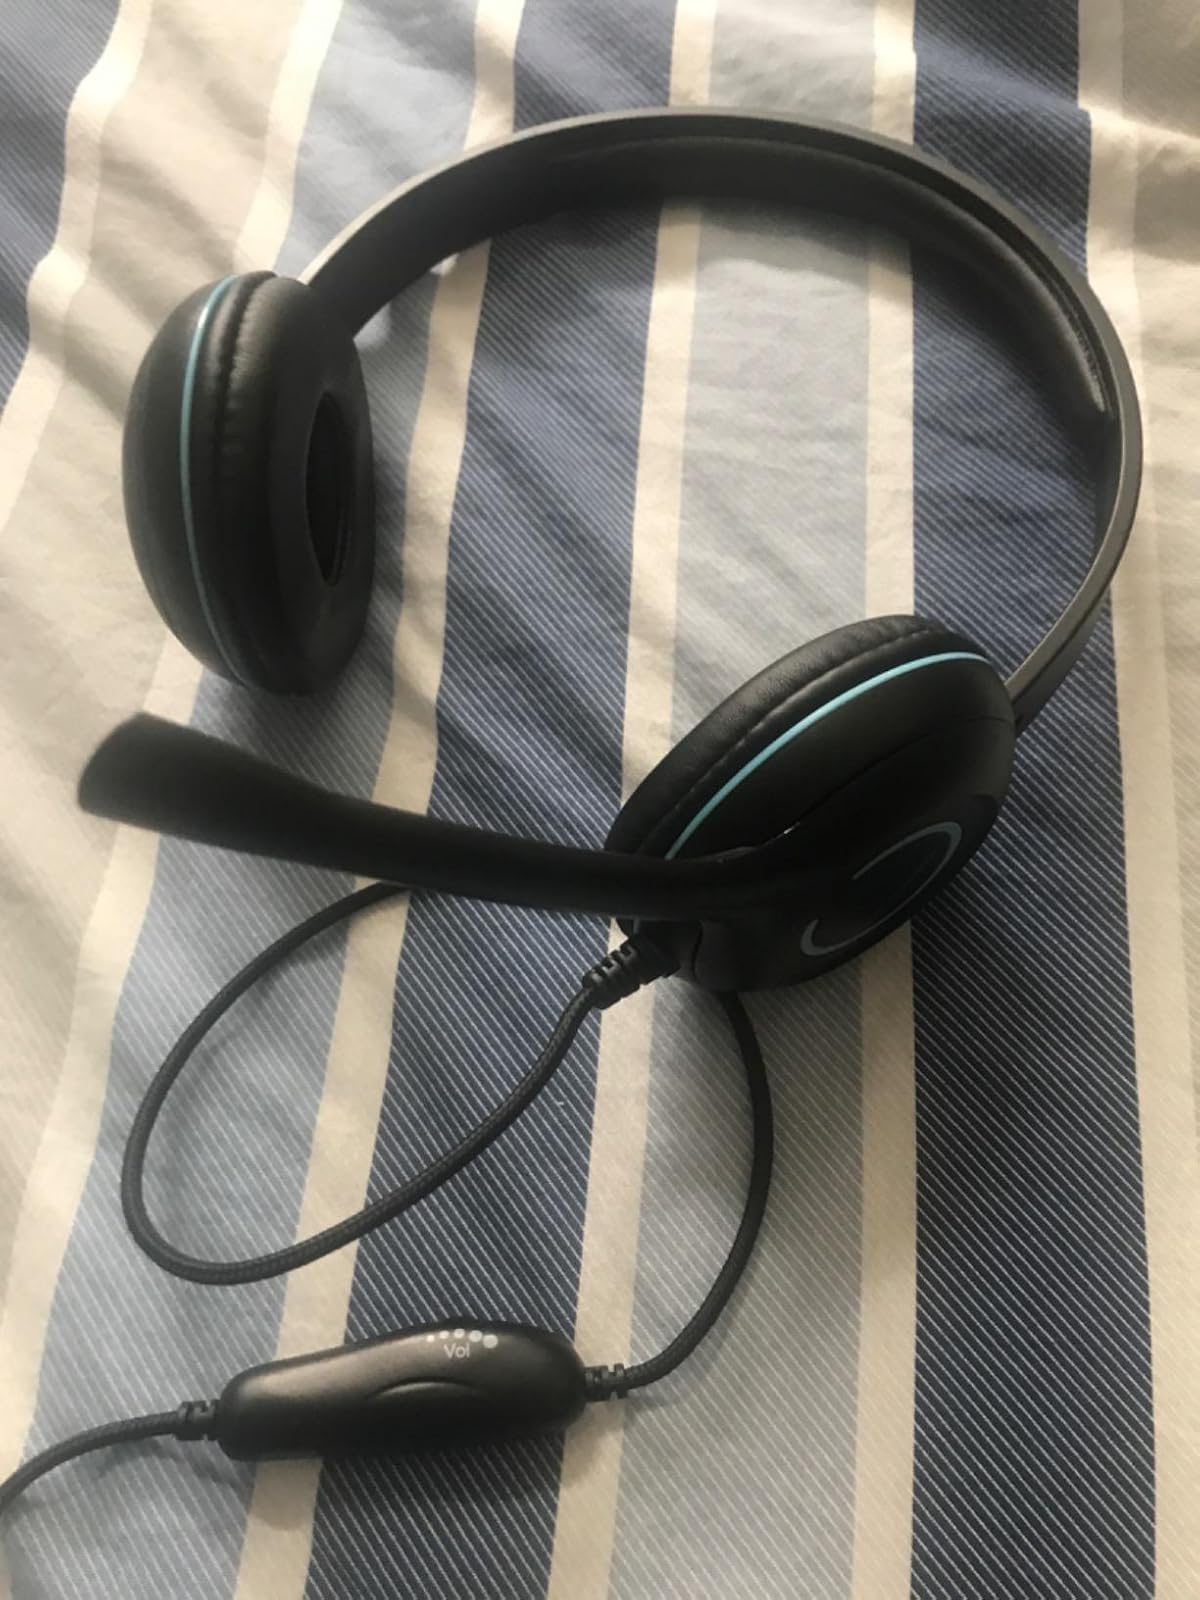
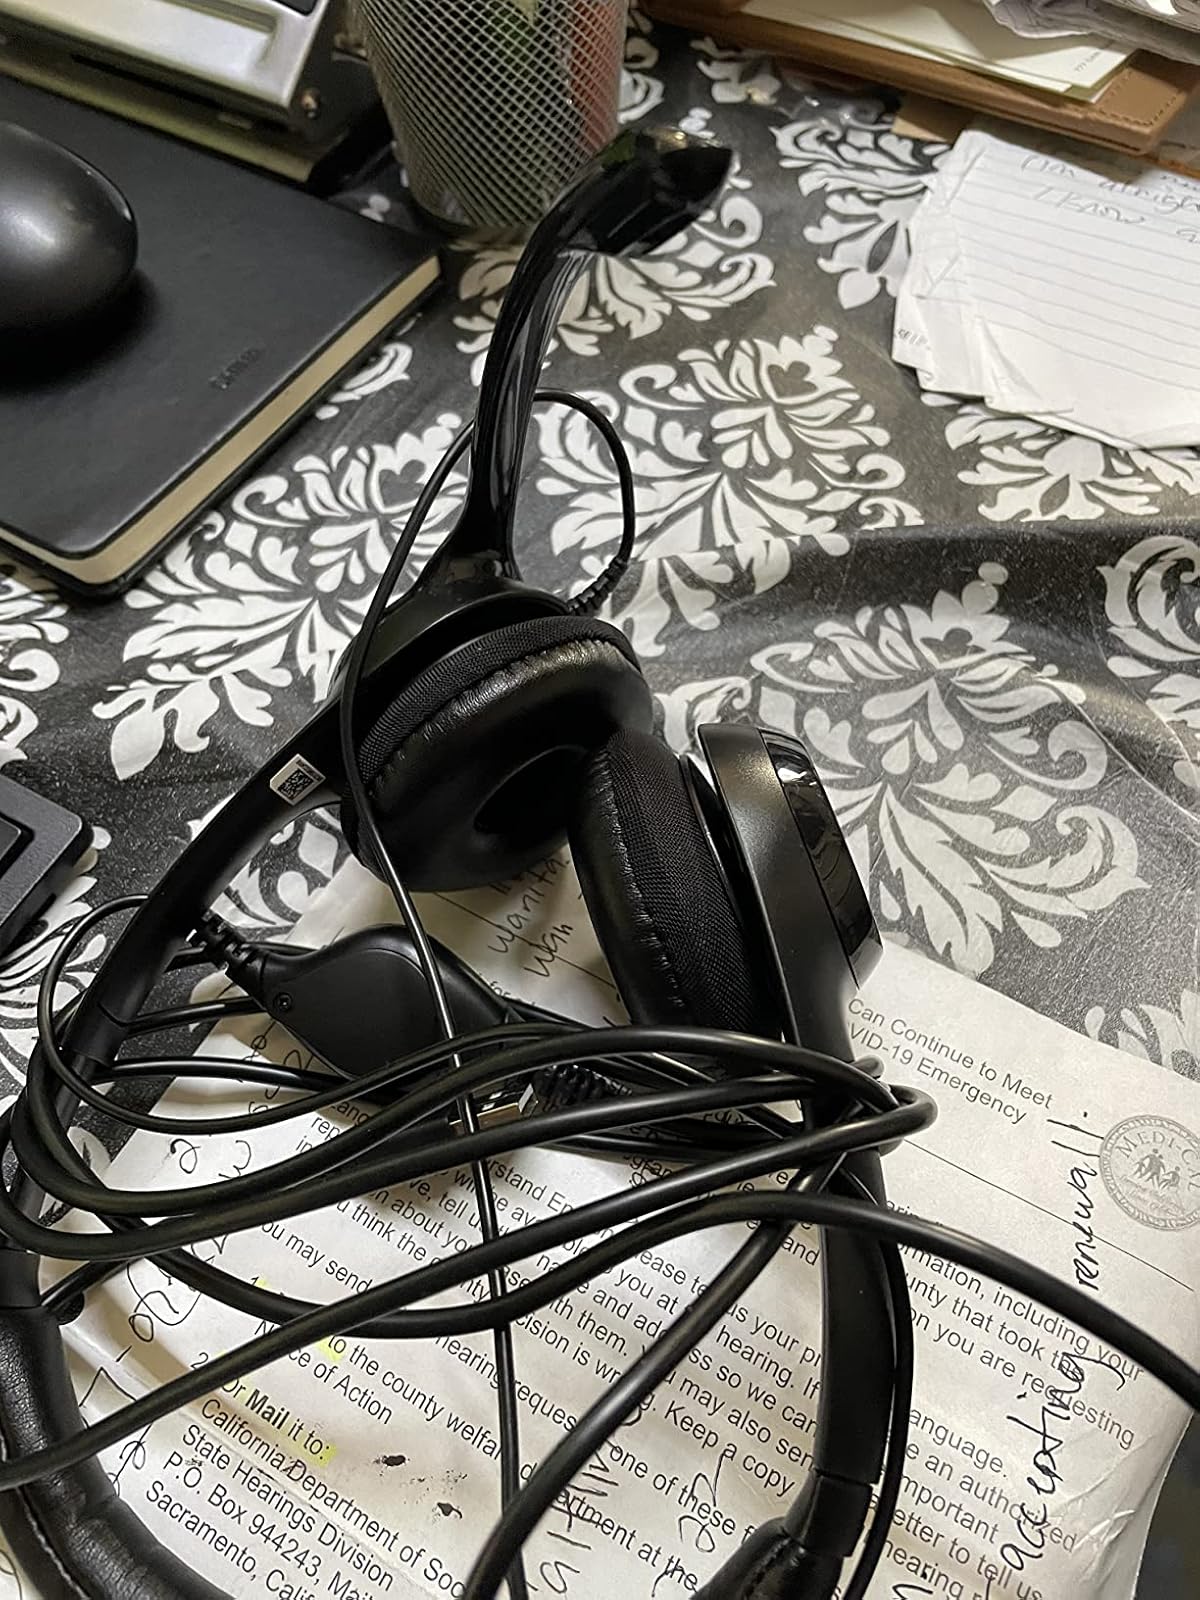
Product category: headphones
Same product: no